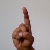
The image shows a hand gesture representing the letter 'D' in Indian Sign Language.